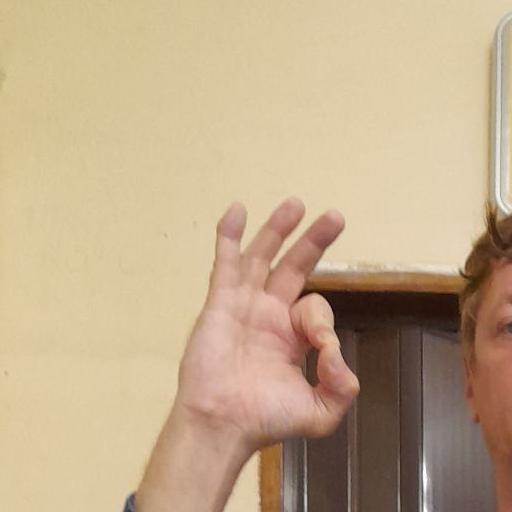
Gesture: ok